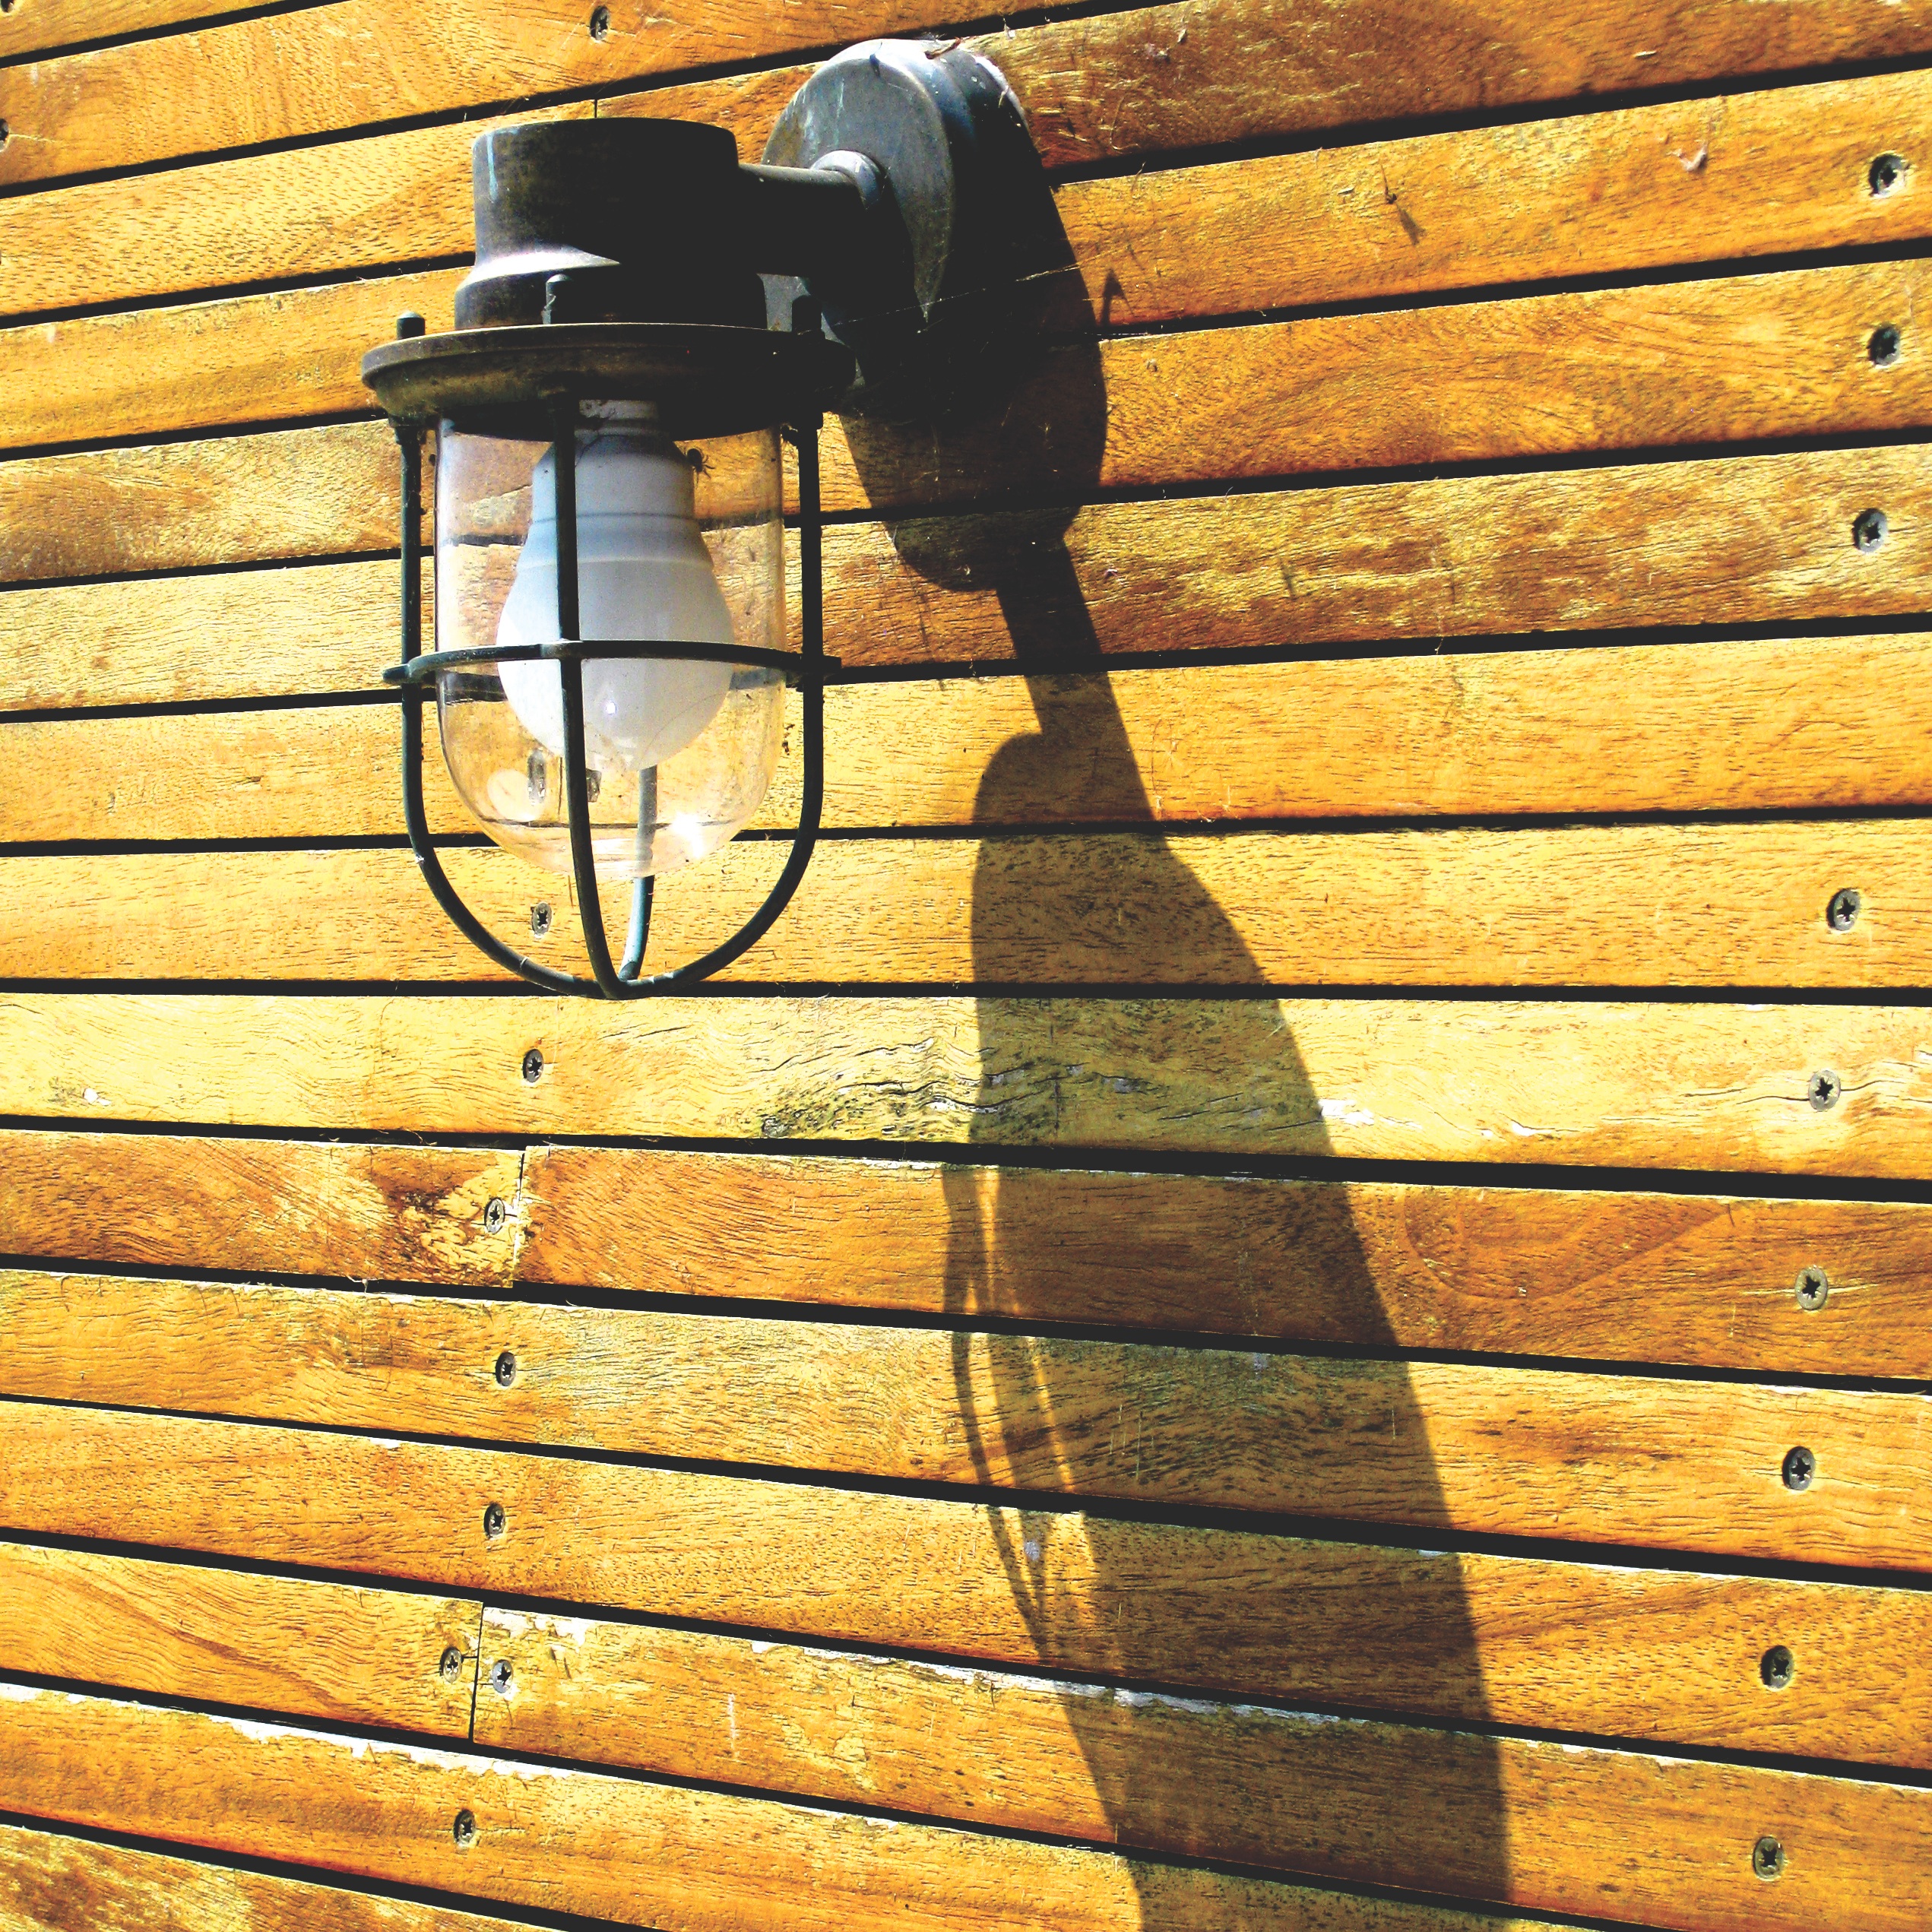
light, wood, wall, yellow, lighting, material, wood planks, man made object, window covering, energy efficient